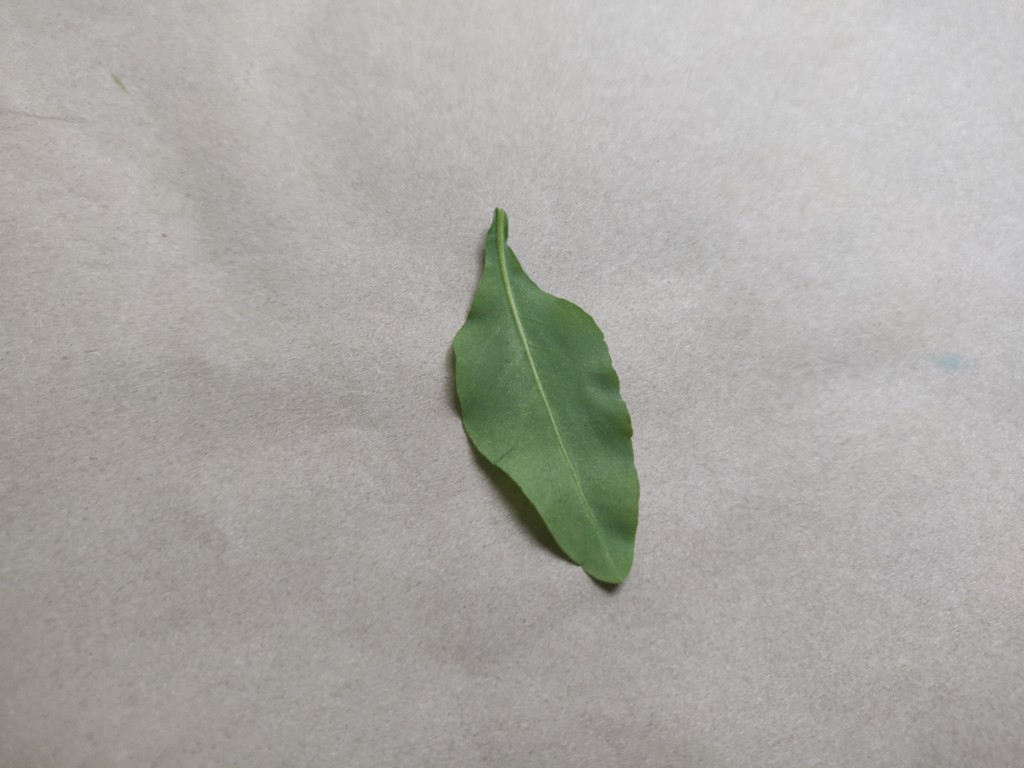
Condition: Healthy
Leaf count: single
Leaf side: back